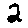
Label: 2